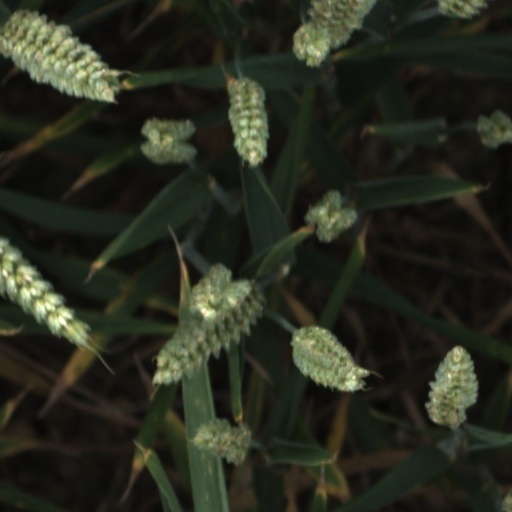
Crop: wheat